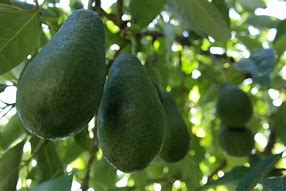
Label: Avocado